Trebizond Peace Conference

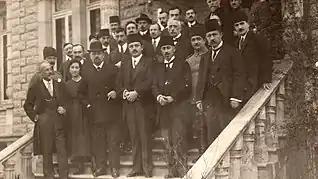
Group photo of the Transcaucasian and Ottoman participants of the Conference. Akaki Chkhenkeli, Hüseyin Rauf Bey and Khalil bey Khasmammadov stand in front

The Trebizond Peace Conference was a conference held between 14 March and 13 April 1918 in Trebizond between the Ottoman Empire and a delegation of the Transcaucasian Diet (Transcaucasian Seim) and government. The opening session was on 14 March 1918. The representatives were Rear-Admiral Hüseyin Rauf Bey for the Ottoman Empire, and Akaki Chkhenkeli, Khalil bey Khasmammadov, Alexander Khatisian etc. as the Transcaucasian delegation.